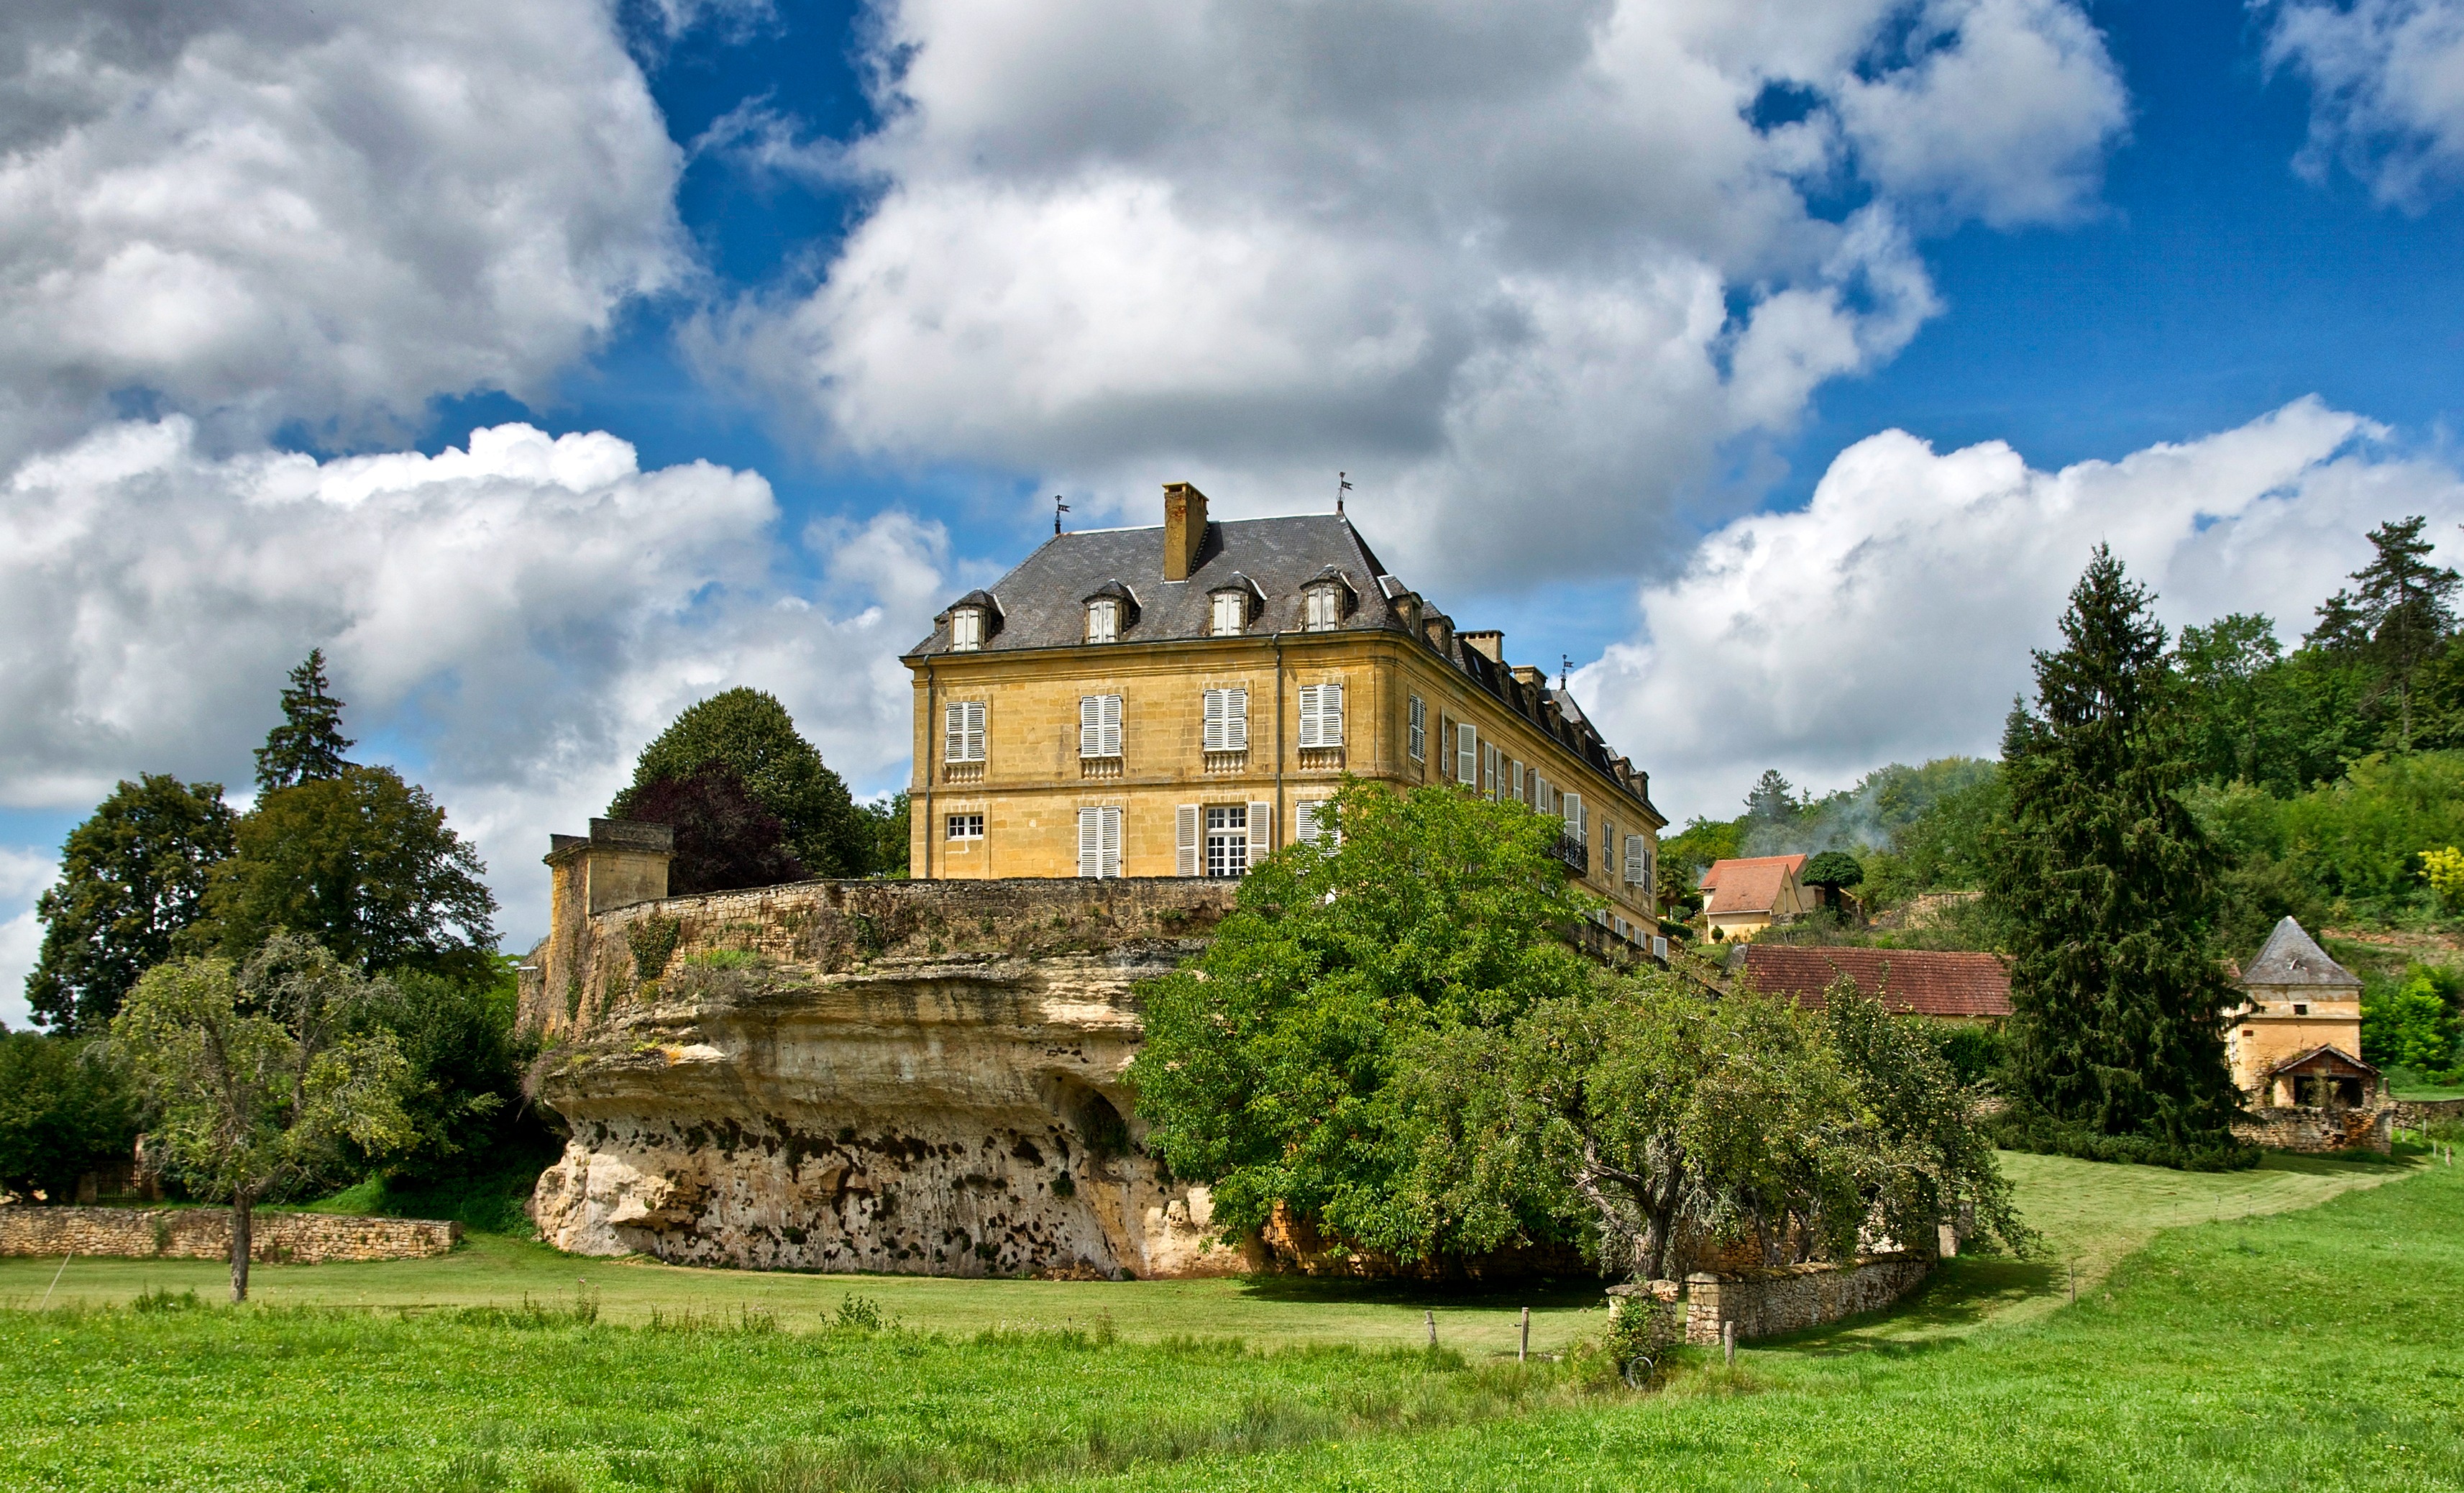
landscape, architecture, sky, mansion, house, building, chateau, palace, summer, village, france, spring, scenic, castle, landmark, historic, outside, clouds, ruins, monastery, estate, dordogne, manor house, rural area, chateau du roc